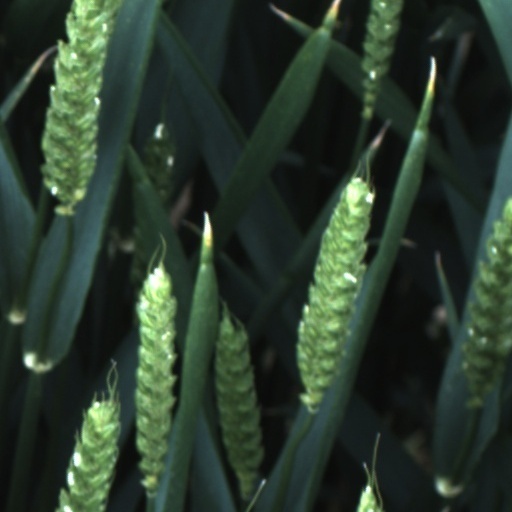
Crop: wheat